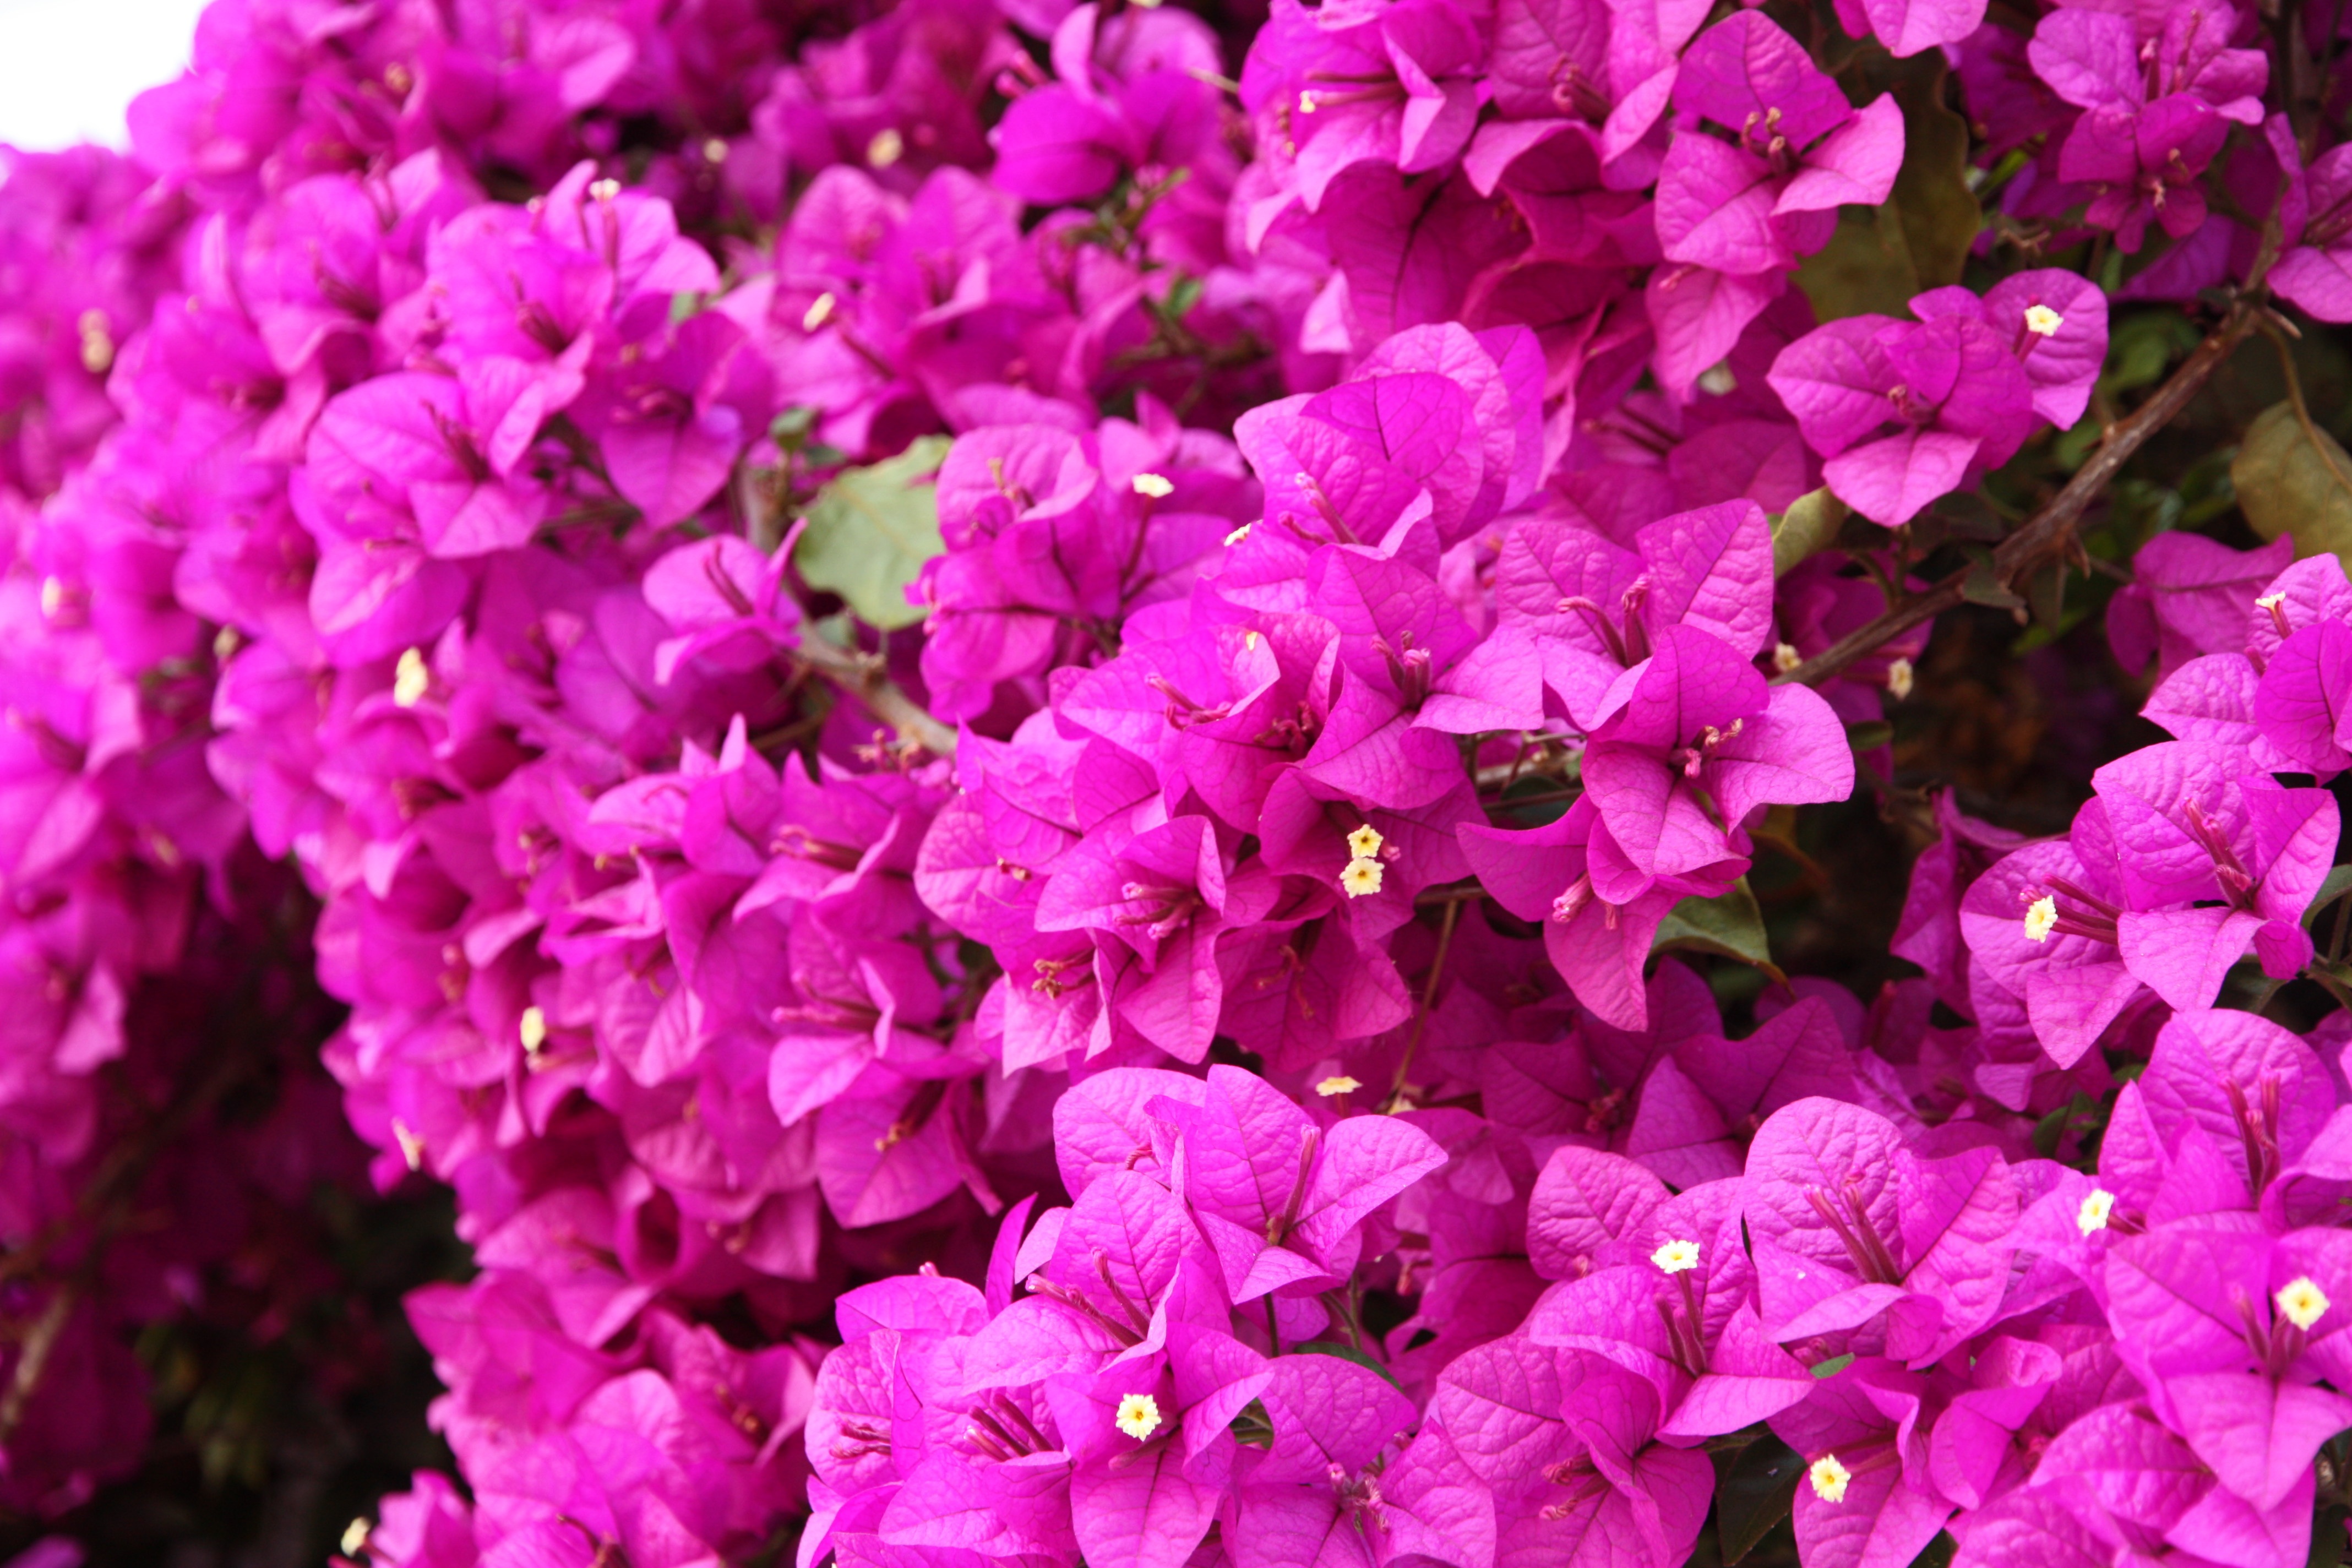
plant, flower, petal, botany, pink, flora, flowers, shrub, bougainvillea, flowering plant, annual plant, land plant